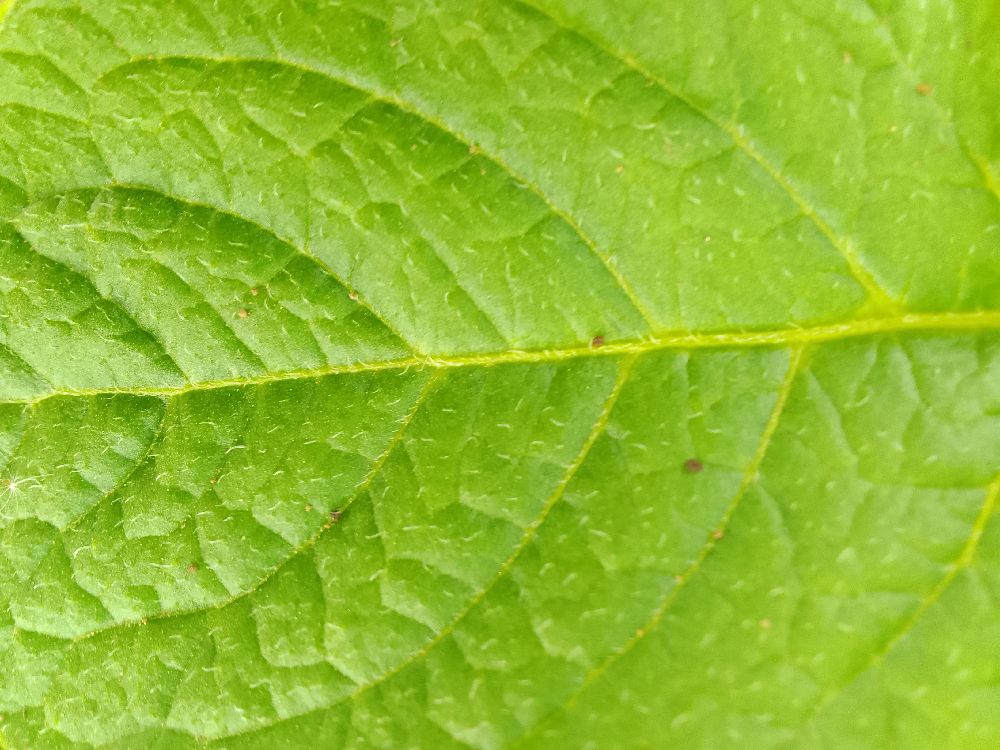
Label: Healthy